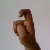
The image shows a hand gesture representing the letter 'X' in Indian Sign Language.